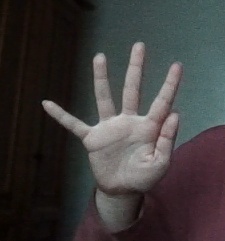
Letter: sheen